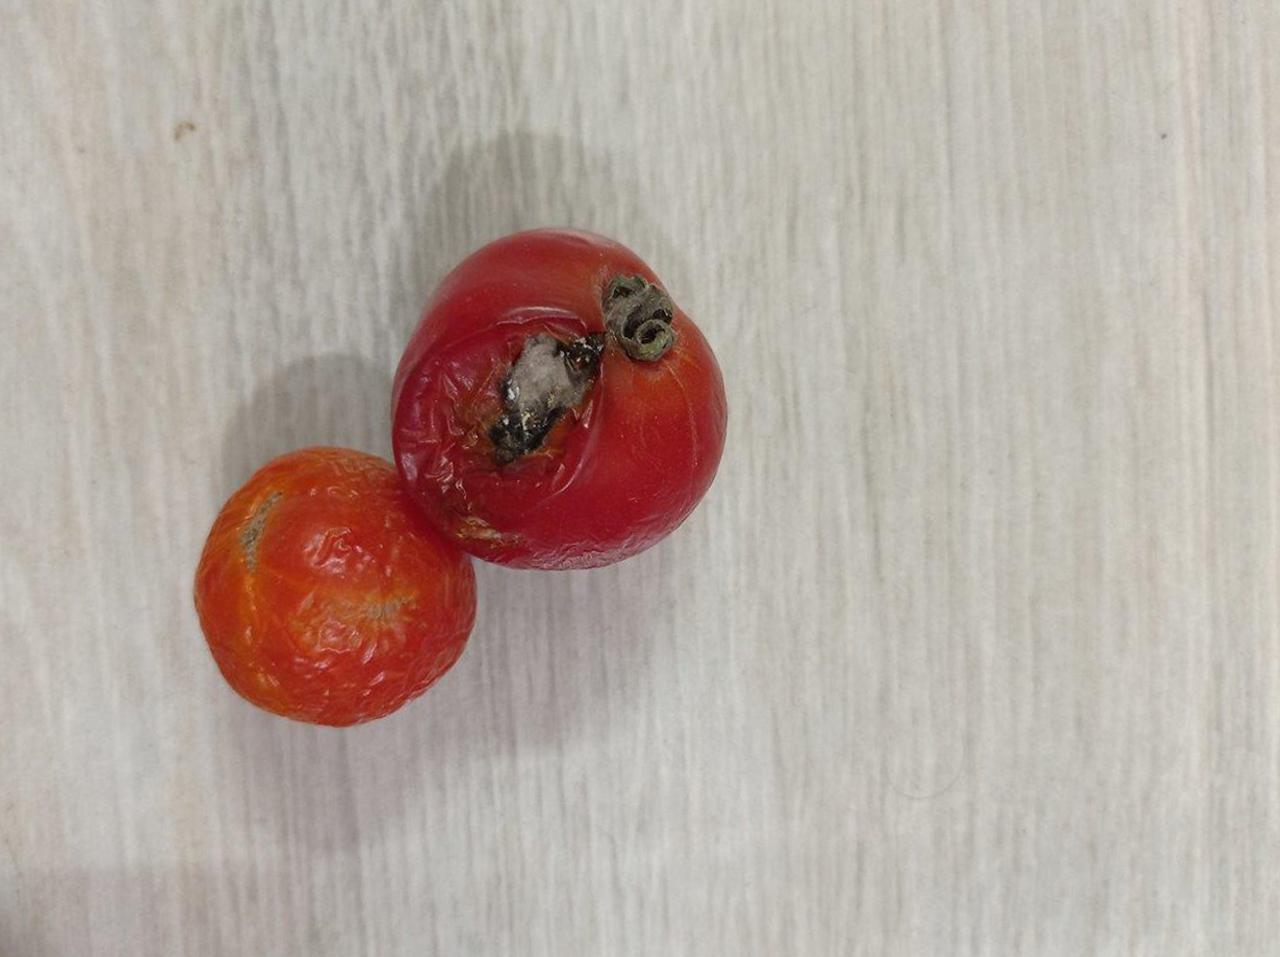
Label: Rotten